Armand Charlet

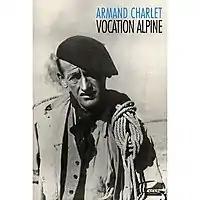
Charlet on the cover of "Vocation Alpine"

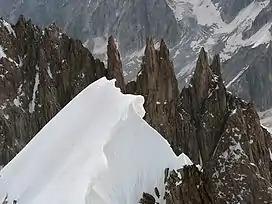
The Aiguilles du Diable. Charlet made the first ascent of these pinnacled rock peaks, as well as the first traverse, which included a celebrated move on L'Isolée, the isolated pinnacle just left of centre.

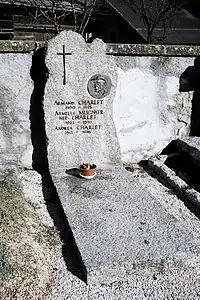
Charlet's tomb in Argentière

Armand Charlet (9 February 1900, Argentière – December 1975) was a French mountaineer and mountain guide.